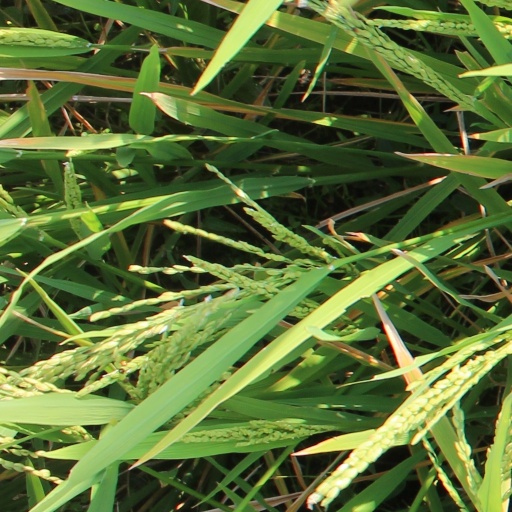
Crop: rice